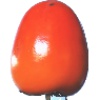
Label: Kaki 1